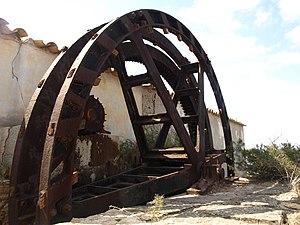
Formentera est la plus petite des quatre îles principales et habitées de l'archipel espagnol des Baléares. Elle est située au sud de l'île d'Ibiza avec laquelle elle forme l'ensemble des îles Pityuses. L'île constitue également une commune.